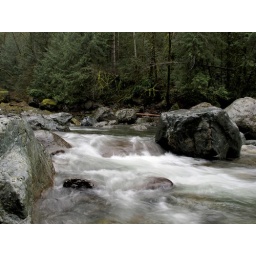
wet rocks in the rain with river flow below Twin falls.